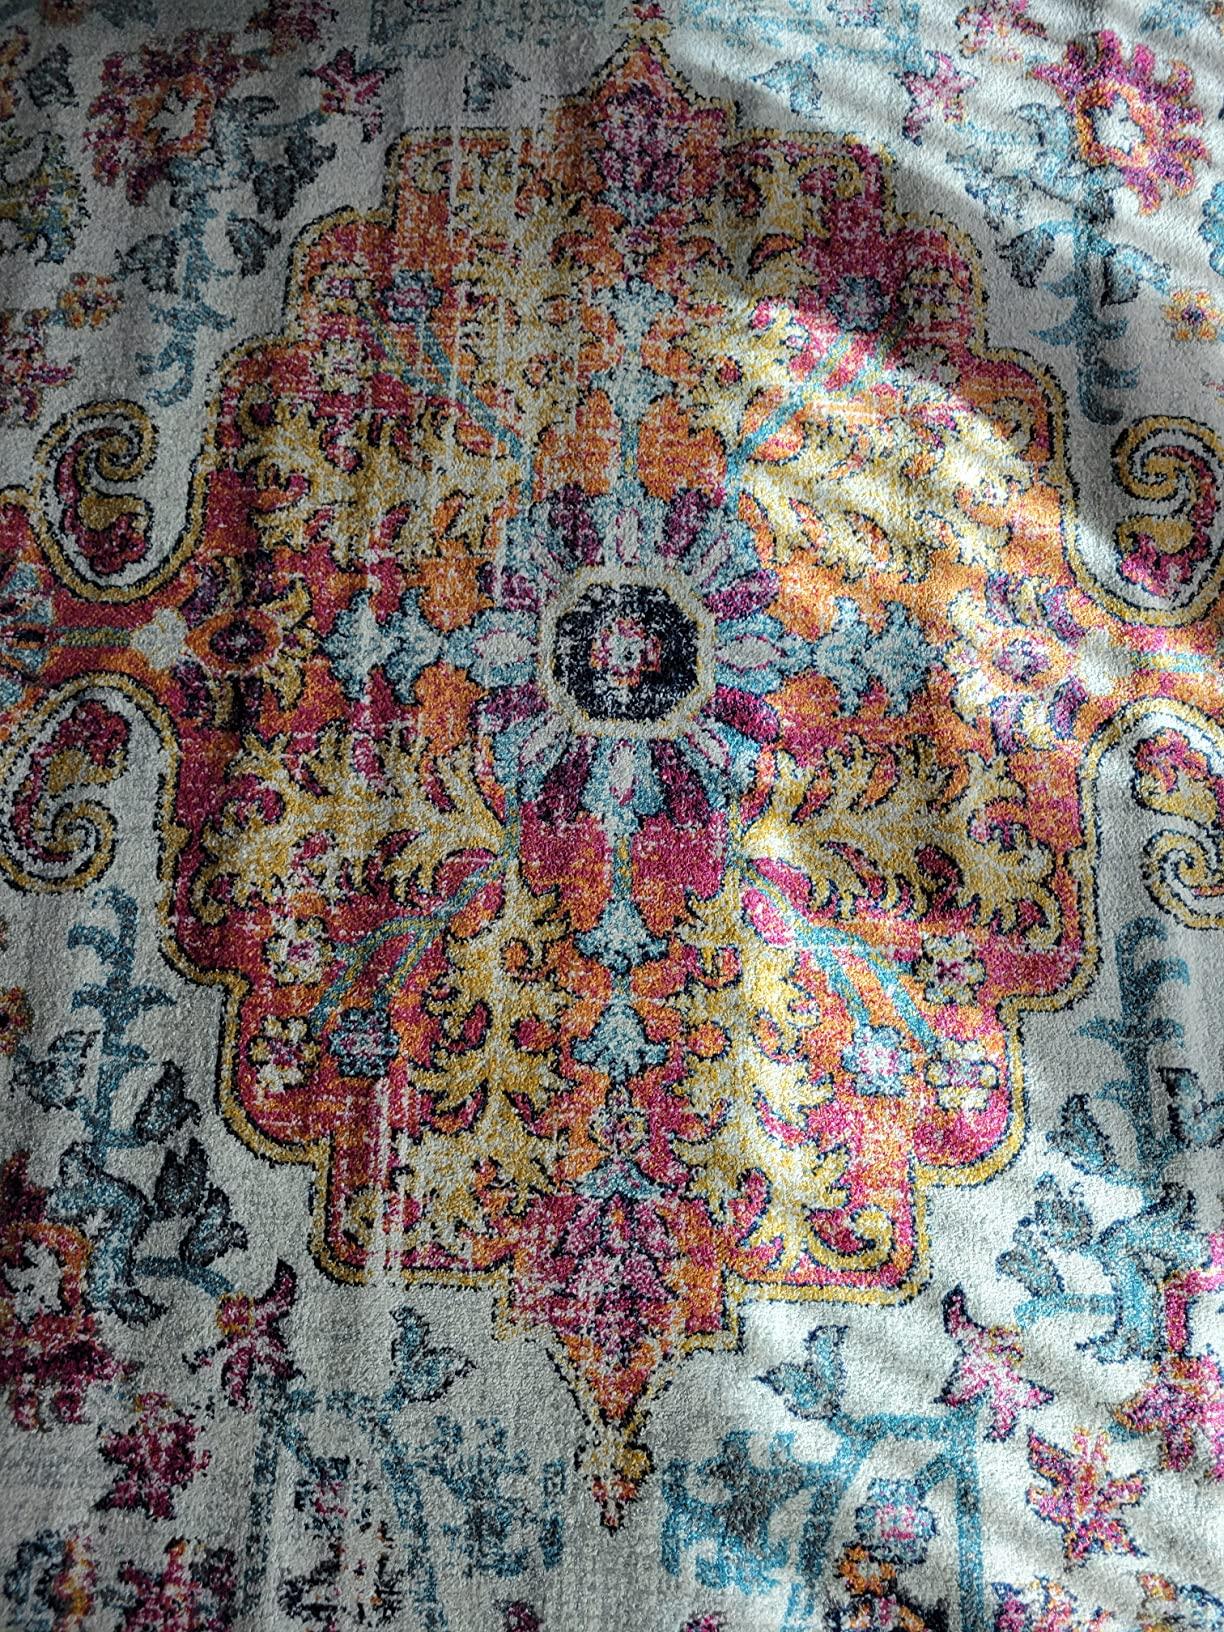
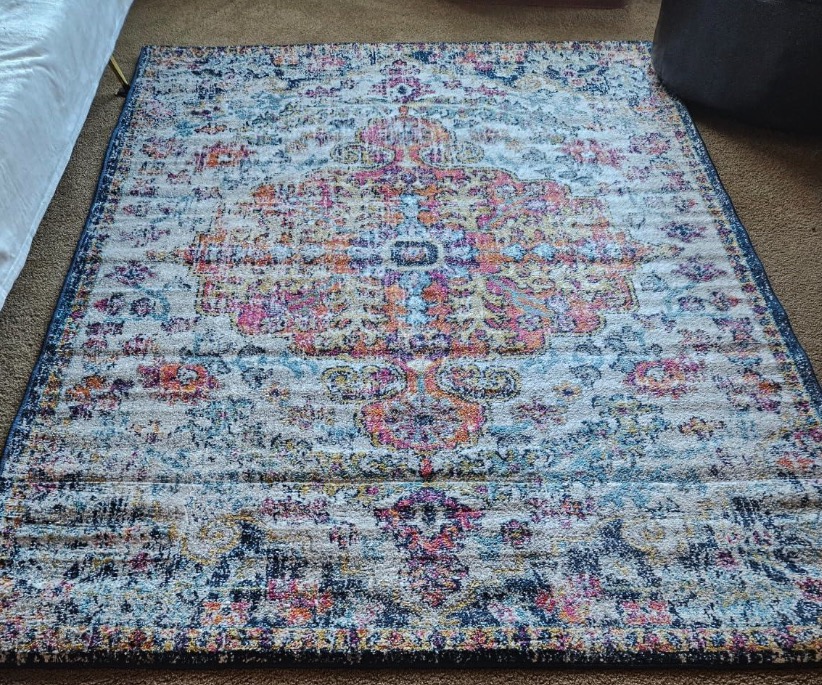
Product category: misc
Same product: yes